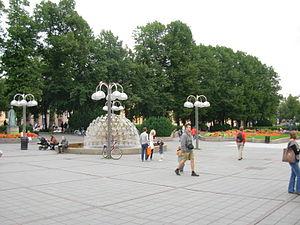
Per Ung, né le 5 juin 1933 et mort le 21 juin 2013, est un sculpteur norvégien.
Johanne Dybwad, née le 2 août 1867 à Oslo et morte le 4 mars 1950 dans la même ville, est une actrice de théâtre norvégienne.